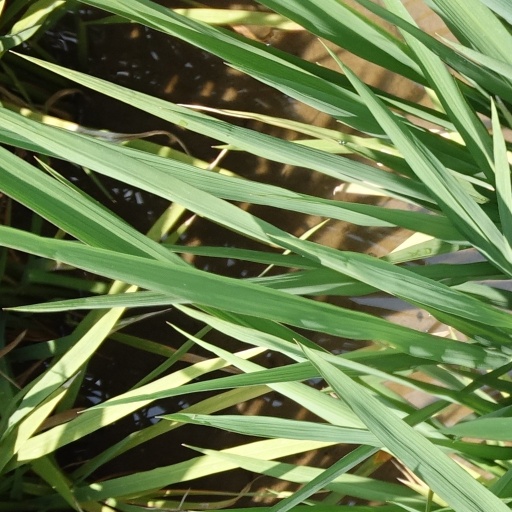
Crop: rice